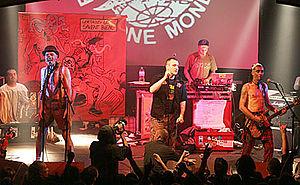
Bérurier noir (2005)
Le punk français désigne la culture et la musique punk rock en France. Le punk français émerge en 1976, inspiré par les groupes du genre américains comme les Stooges. La vague punk prend de l'ampleur avec la chanson Ça plane pour moi de Plastic Bertrand. Dès les années 1980, la vague punk se popularise et se médiatise significativement en France.
Bérurier noir, aussi appelé les Béru ou les Bérus, et abrégé BxN, est un groupe de punk français, originaire de Paris. Il est le groupe phare de la scène punk et alternative française des années 1980, composé principalement de deux membres : Loran à la guitare et Fanfan au chant, issus du mouvement des squats parisiens.
François Guillemot, aussi connu sous le nom de Fanfan ou Fanxoa est un artiste-plasticien, auteur-compositeur-interprète et producteur de punk.